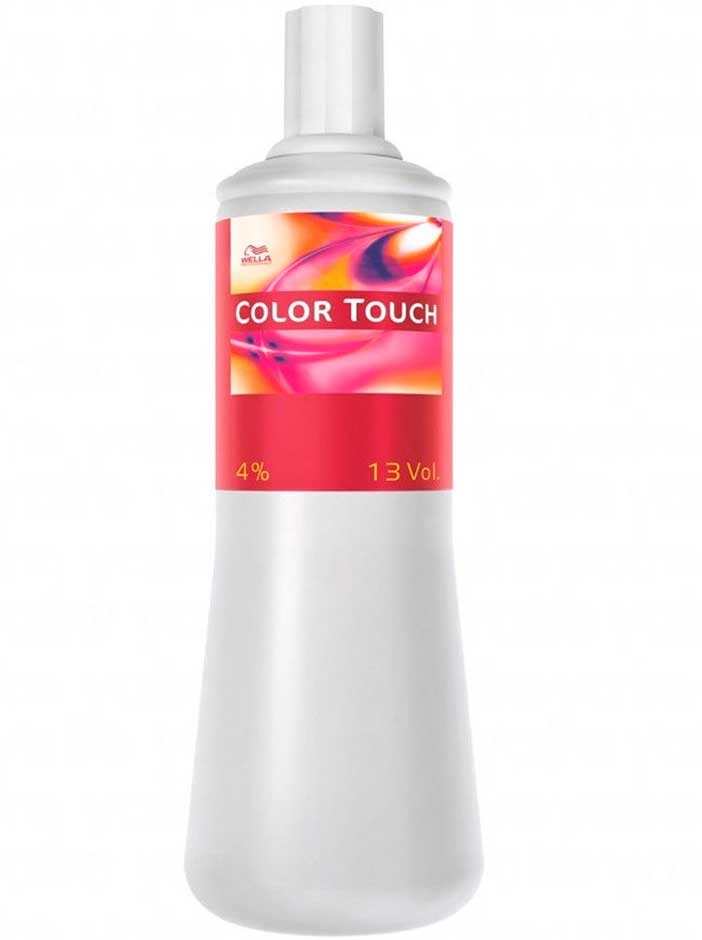
Wella Color Touch Emulsion 4% 13 Vol. 1000 Ml
Oxigenada ideal para Color Touch La emulsión Color Touch tiene una consistencia suave y cremosa, permite elaborar una coloración profesional con total precisión. Siempre debe ir combinada con la coloración semipermanente Color Touch. Facilita la fijación de la gama Color Touch, dejando el pelo más suave y con más brillo. Con Color Touch Emulsion Intensiva 4% consigue una penetración más profunda de los pigmentos cálidos, cuidando el cabello y cubriendo hasta el 70 % de canas. Modo de empleo: Siempre mezcle la tinte de pelo permanente dm con 4% de oxidante Wella Color Touch en una proporción de 1: 2. (60 gramos de tinte para el pelo Color Touch y 120 gramos de oxidante Color Touch).
Brand: WELLA
Category: Health & Beauty > Personal Care > Hair Care > Hair Coloring Accessories